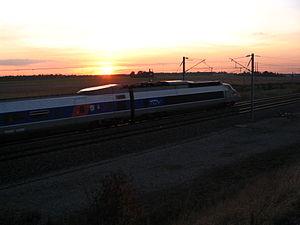
Un TGV à la bifurcation ferroviaire connue sous le nom de bifurcation de Crisenoy, en Seine-et-Marne, France, sur la LGV Sud-Est.
Champdeuil est une commune française située dans le plateau briard à environ 10 kilomètres de Melun préfecture du département. Administrativement, c'est une commune du canton de Mormant, du département de Seine-et-Marne en région Île-de-France. Elle fait partie de la communauté de communes la Brie centrale.